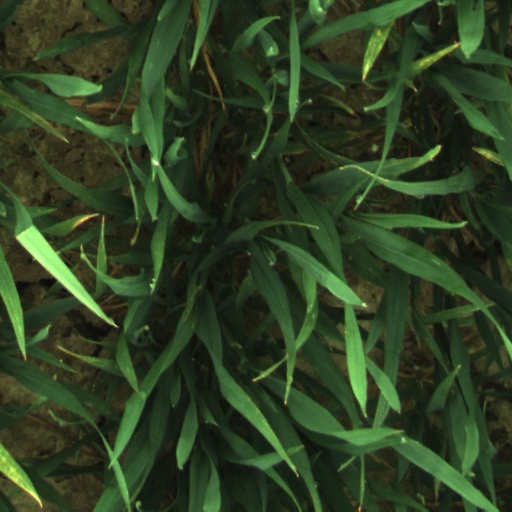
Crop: wheat